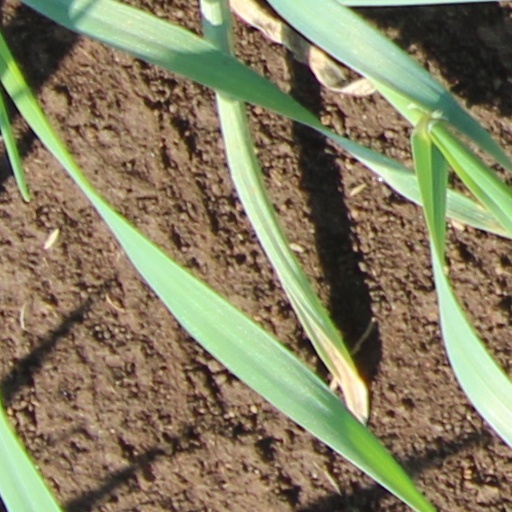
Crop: wheat